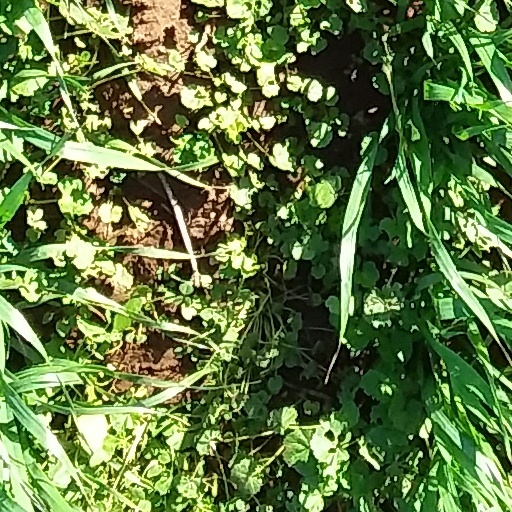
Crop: wheat